Bridges of Belgrade

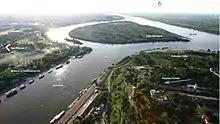
Great War Island

King Alexander Bridge ("Мост краља Александра") was a road and tram bridge over the Sava. It was the first permanent road bridge across the Sava in Belgrade after almost 250 years and the Long Bridge from 1688. Construction began in July 1930 and the bridge was modeled after the Mülheim Bridge over the Rhine, in Cologne, Germany. The third "twin", based on almost the same project was built in Vienna, Austria, crossing the Danube - the second incarnation of the Reichsbrücke which collapsed due to the structural failure on 1 August 1976. King Alexander Bridge was ceremonially open on 16 December 1934 with 700 horsemen crossing over it and on 5 November 1935 the first tram line over the bridge was established. The bridge was demolished by the Yugoslav army on 11 April 1941 in order to prevent the advance of the German army. Though unusable since April 1941, the remains of the bridge persisted until the heavy "Easter bombing" of Belgrade by the Allies on 16 April 1944 when it was demolished completely. The construction of the bridge was patterned in the Serbo-Byzantine style, placed on two pylons made of reinforced concrete, while it was held by the steel cables. It was praised for having both the important infrastructural and symbolicIvalue as it was the first road bridge spawning the Sava, ending its purpose as the border river and marking the directions in which the city will develop. The bridge was revered while existed being described as "gorgeous" and "one of the most important object ever built in Belgrade". Its pylons were later used for the modern Branko's Bridge in 1956.